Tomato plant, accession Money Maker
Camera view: bottom (45 deg); turntable rotation: 240 degrees
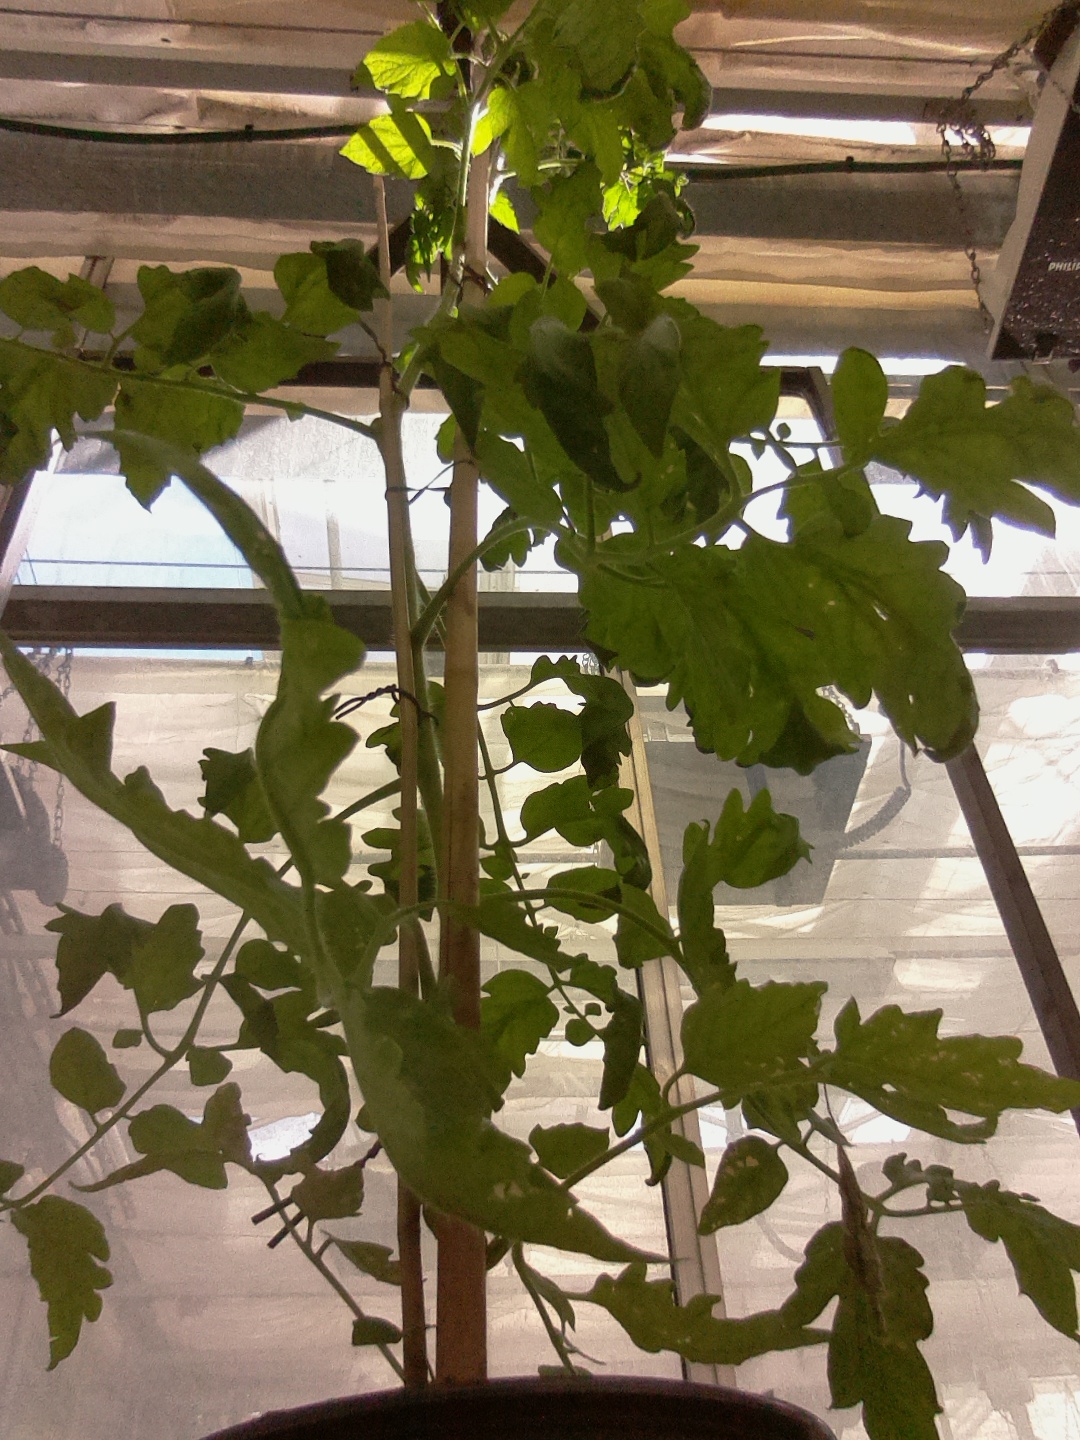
BBCH growth stage 28: 80%-90% Side shoots formed